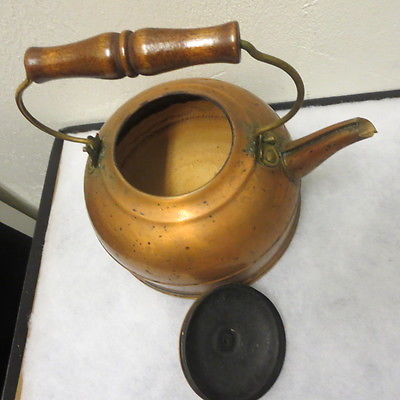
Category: kettle